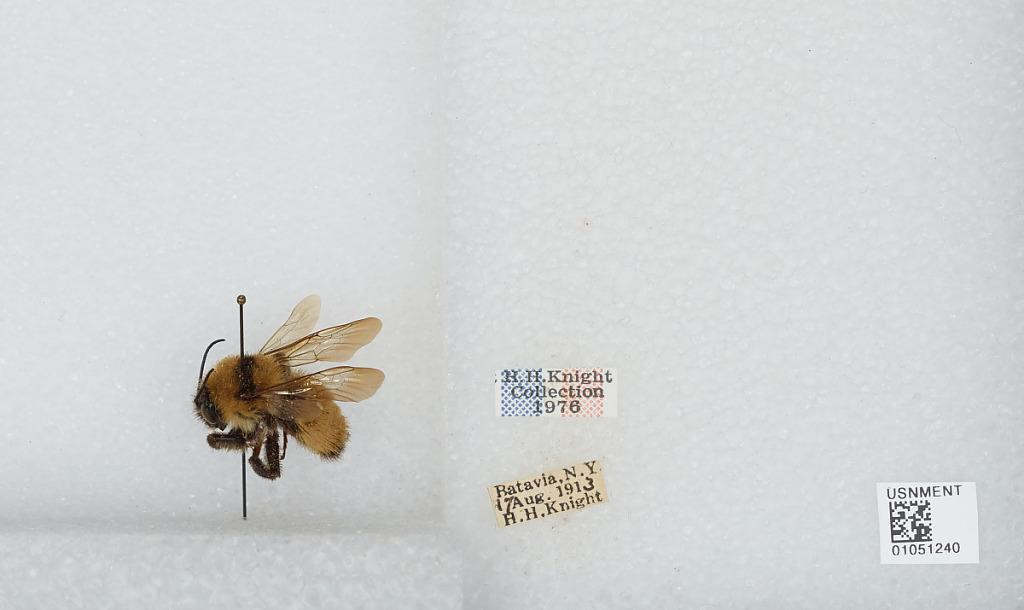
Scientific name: Bombus sp.
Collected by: H. Knight
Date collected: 1913-8-17
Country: United States
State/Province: New York
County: Genesee
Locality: Batavia
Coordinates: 42.9981, -78.1875